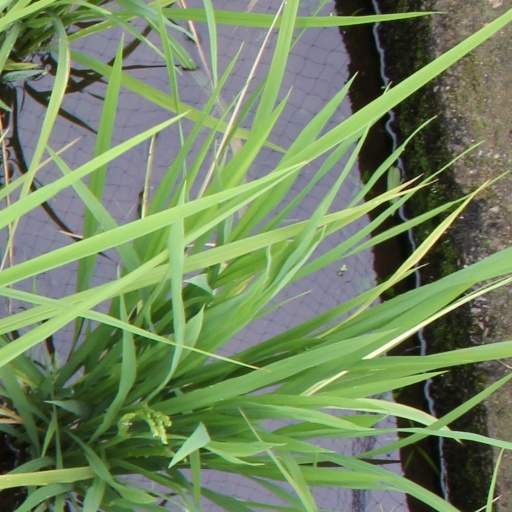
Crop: rice